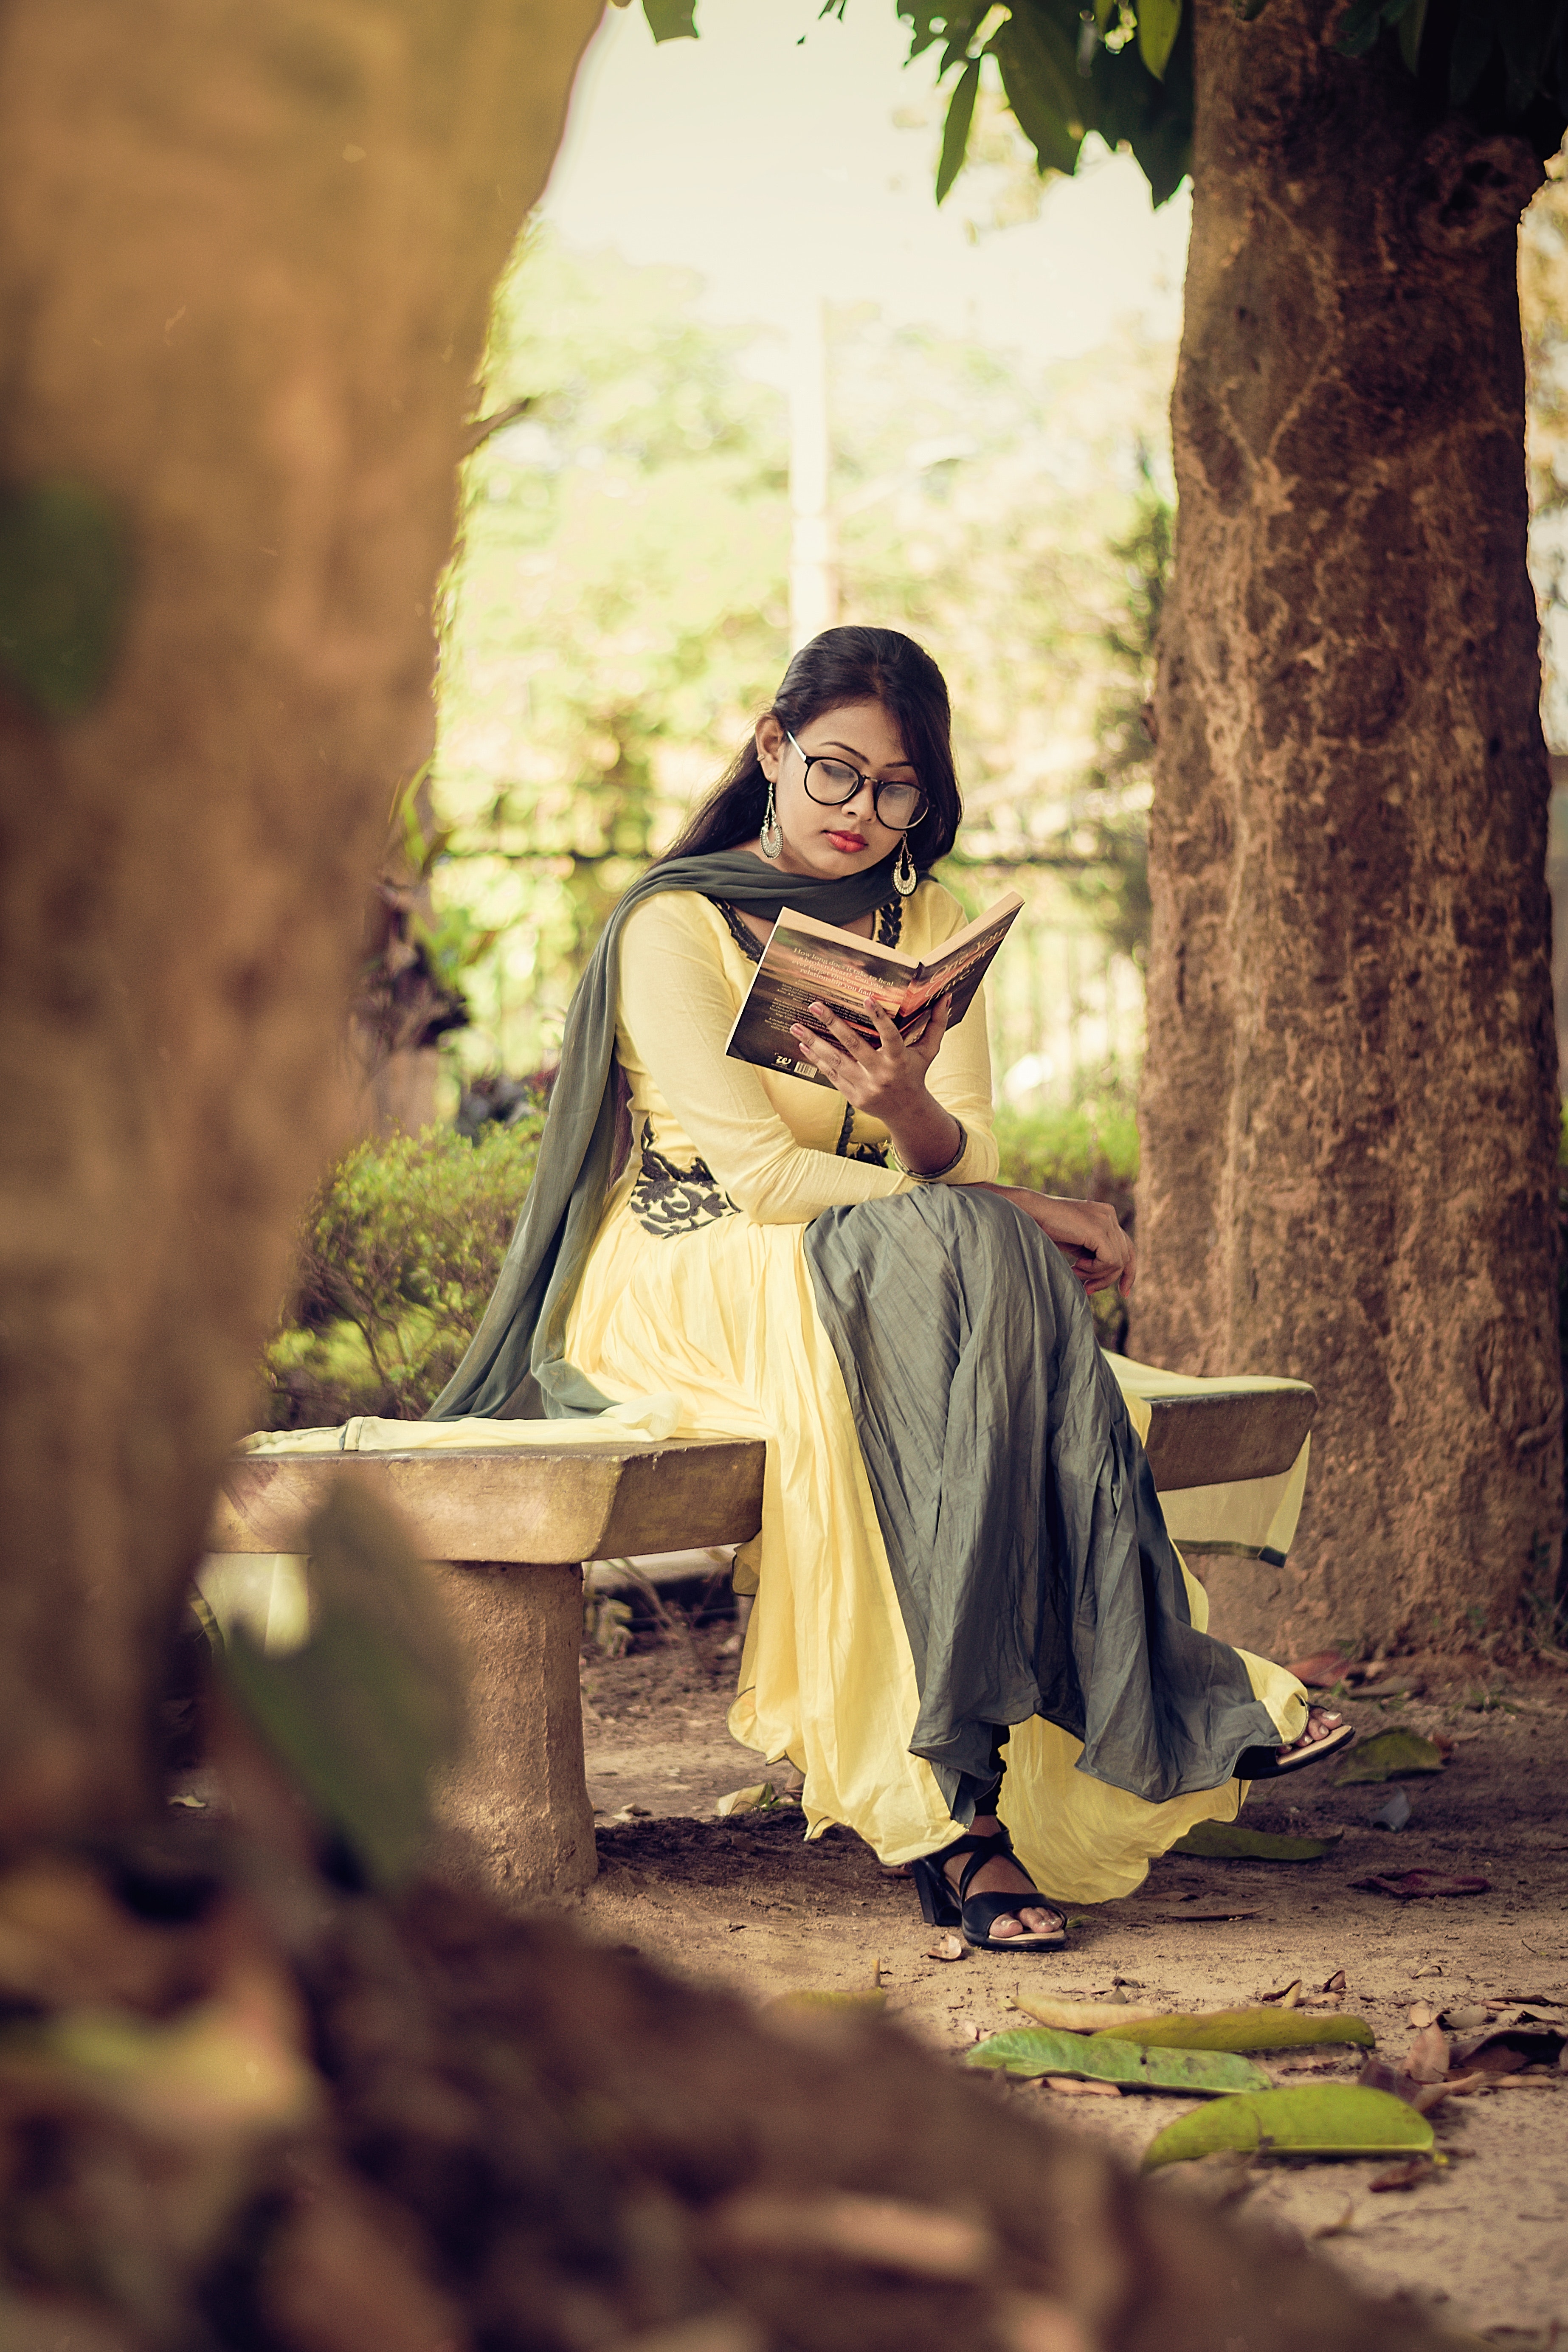
beauty, leaf, tree, photography, long hair, black hair, dress, plant, fawn, mythology, photo shoot